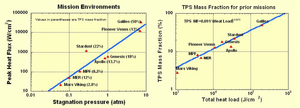
Un bouclier thermique, dans le domaine de l'astronautique, est destiné à protéger un véhicule spatial lors de son entrée dans l'atmosphère d'une planète. La mécanique spatiale entraîne en effet une vitesse d'arrivée très élevée qui est, par exemple, comprise entre 7 et 12 kilomètres par seconde pour les engins pénétrant dans l'atmosphère terrestre et provenant d'une orbite terrestre ou lunaire. Dès que l'atmosphère devient plus dense, l'énorme énergie cinétique du véhicule est dissipée en énergie thermique, portant la température de sa surface à plusieurs milliers de degrés. Le bouclier thermique est chargé d'empêcher la chaleur d'atteindre la structure du véhicule pour éviter sa destruction et la perte du véhicule.